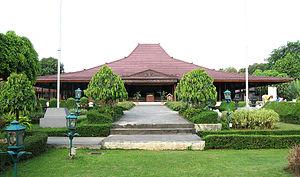
La maison traditionnelle javanaise est l'habitat vernaculaire des Javanais sur l'île de Java en Indonésie. L'architecture de la maison javanaise est caractérisée par ses règles de hiérarchie qui se reflètent notamment dans la forme du toit et l'organisation de son agencement. Les maisons traditionnelles javanaises ont généralement des agencements similaires, c'est la forme du toit qui définit le rang social et économique des propriétaires.